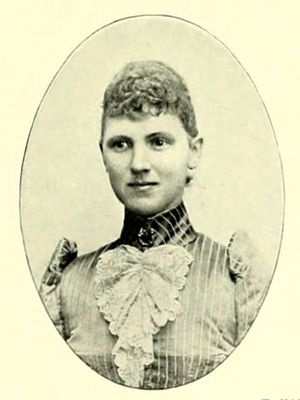
Louise af Slesvig-Holsten-Sønderborg-Glücksborg (1858-1936)
Prinsesse Louise til Slesvig-Holsten-Sønderborg-Glücksborg var en tysk prinsesse af Slesvig-Holsten-Sønderborg-Glücksborg, der var fyrstinde af det lille tyske fyrstendømme Waldeck og Pyrmont fra 1891 til 1893.